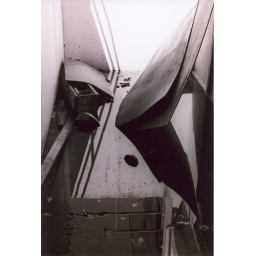
Trash piled over a puddle of water at an abandoned building on Fort Ord